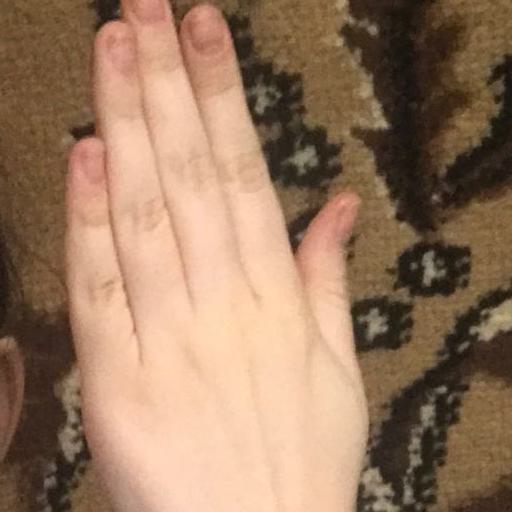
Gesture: stop_inverted